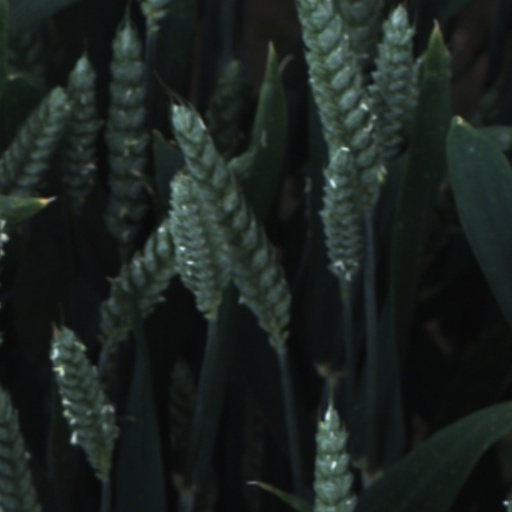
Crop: wheat